Akora Khattak

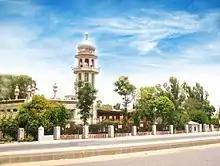
Dar-Ul-Uloom Haqqania

Darul Uloom Haqqania was founded by Maulana Abdul Haq (father of Maulana Sami Ul Haq) along with his companion Haji Mohammad Yousaf in 1947. It is the second largest Islamic religious seminary in Pakistan.